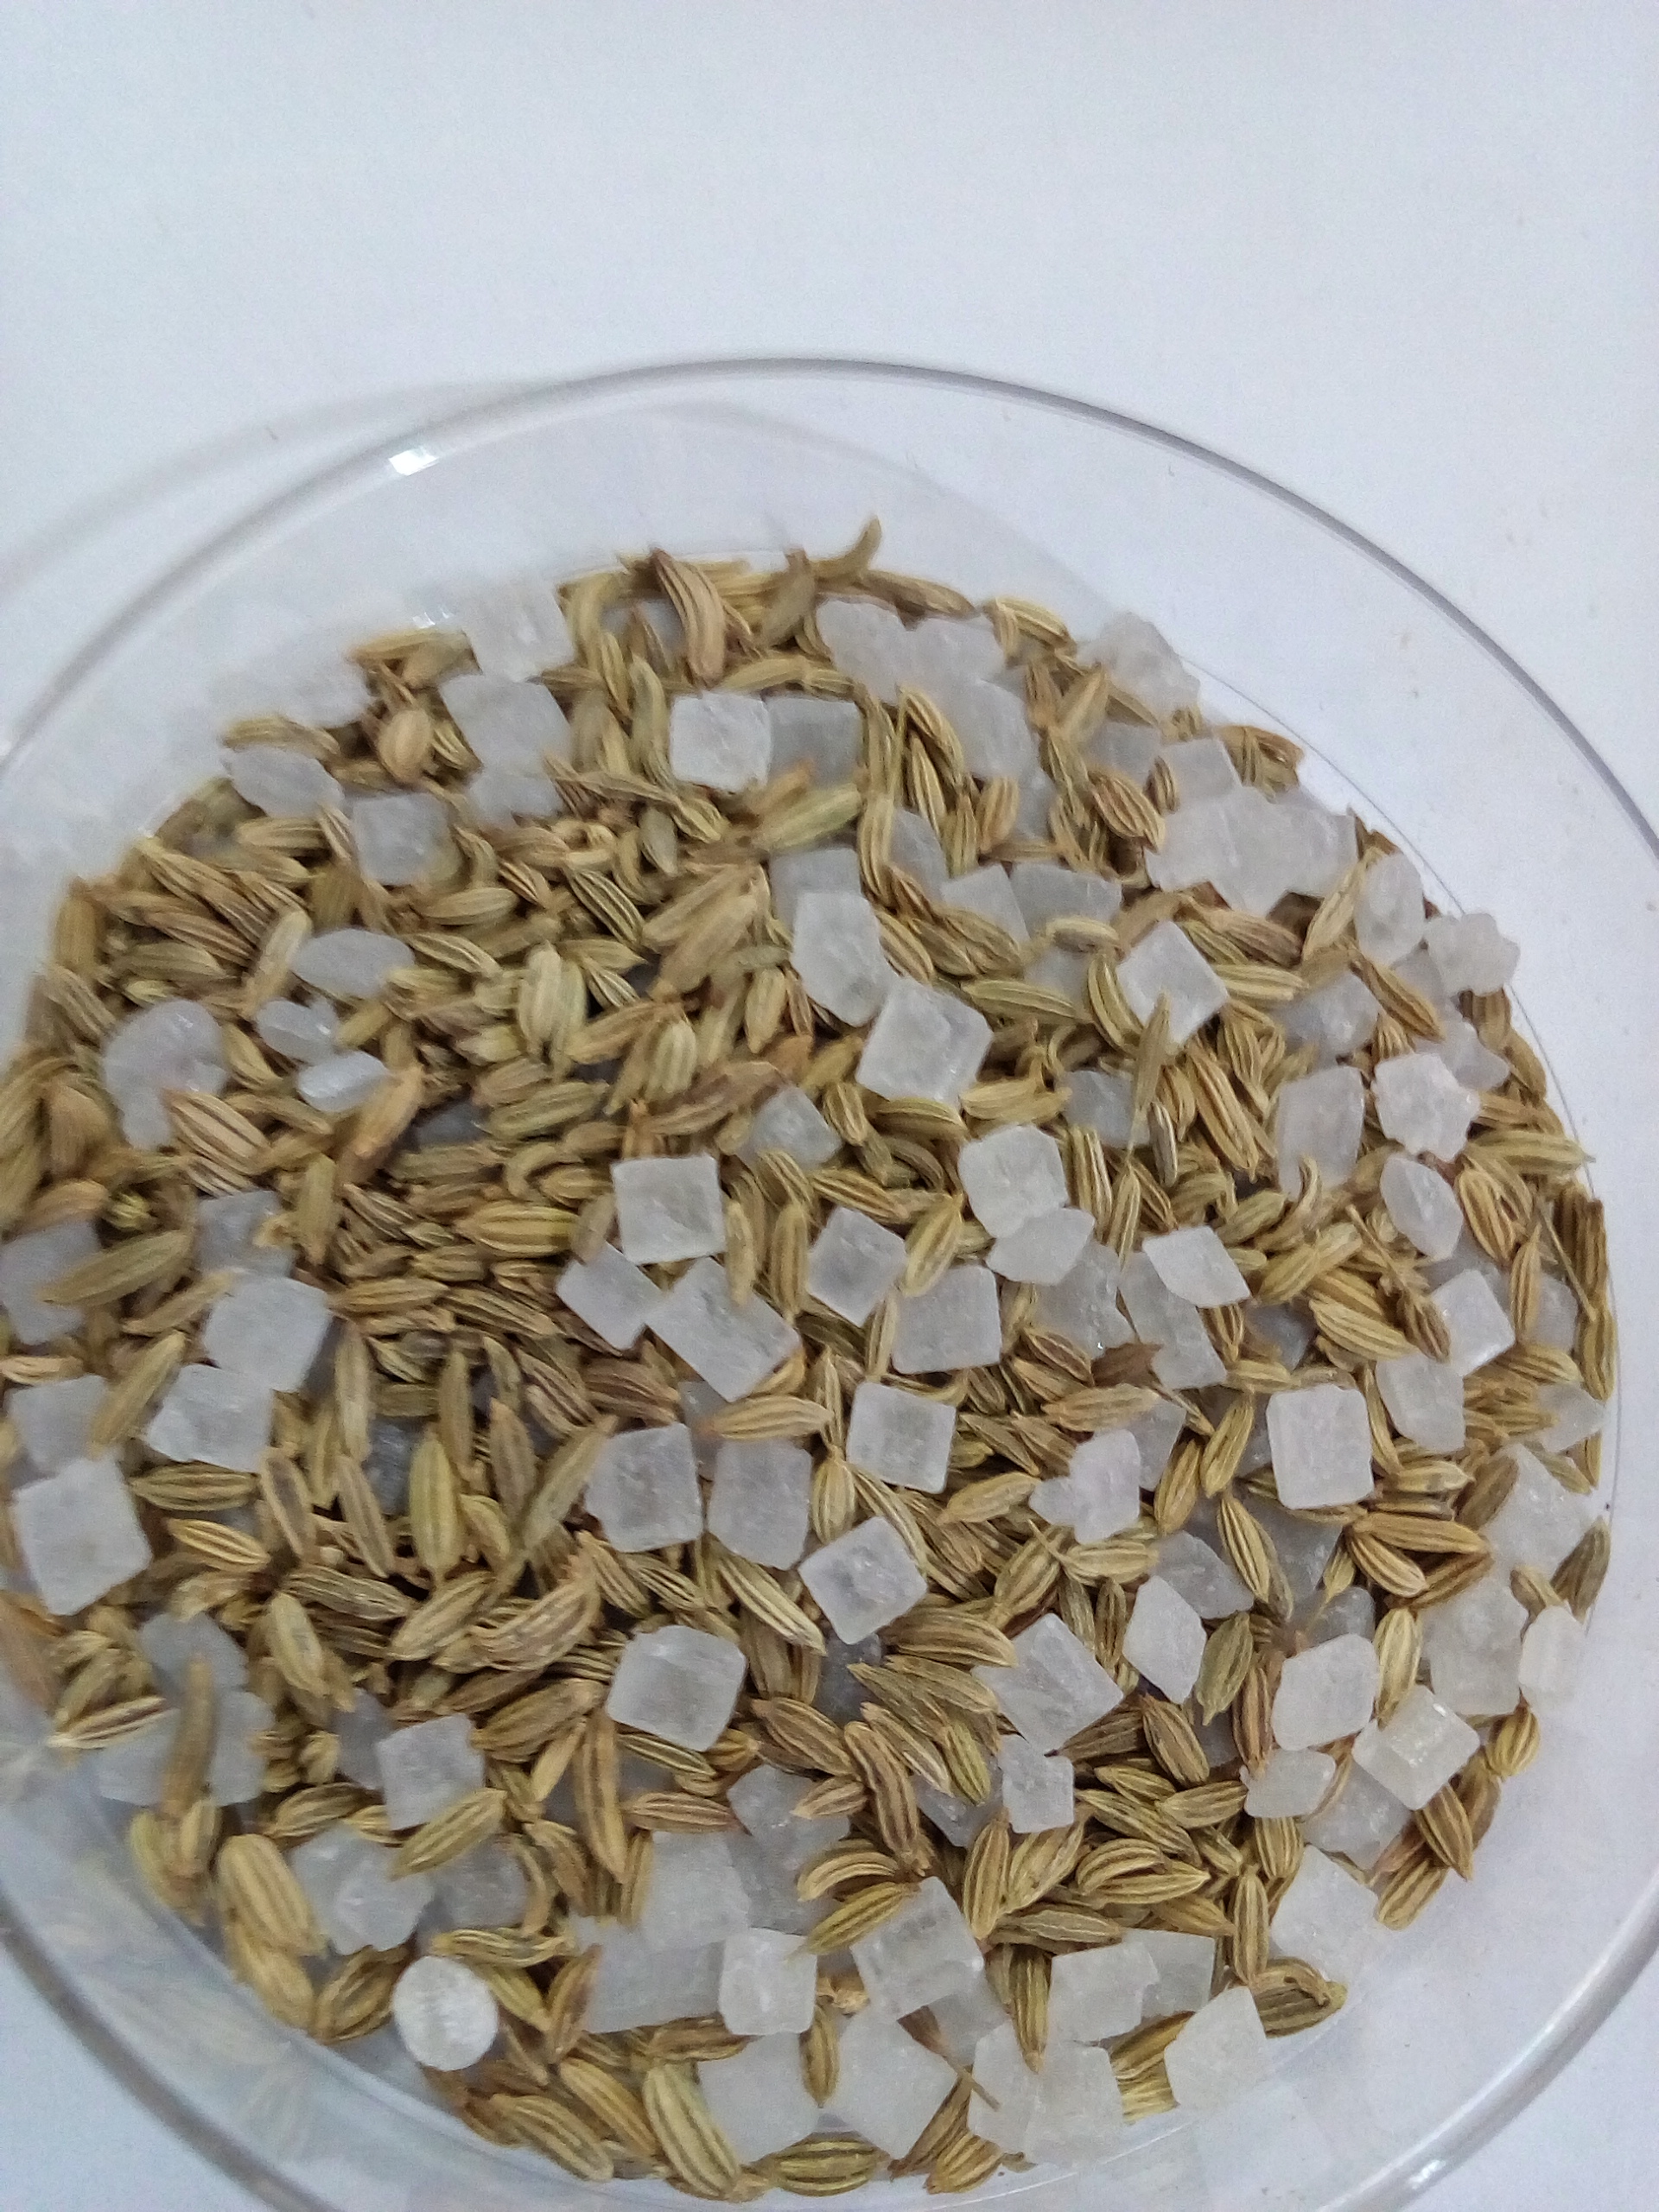
Rice seed variety: Unknown